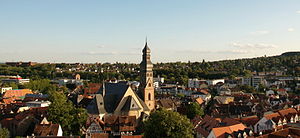
Hofheim am Taunus
Hofheim am Taunus er administrationsby i landkreisen Main-Taunus, i den tyske delstat Hessen.